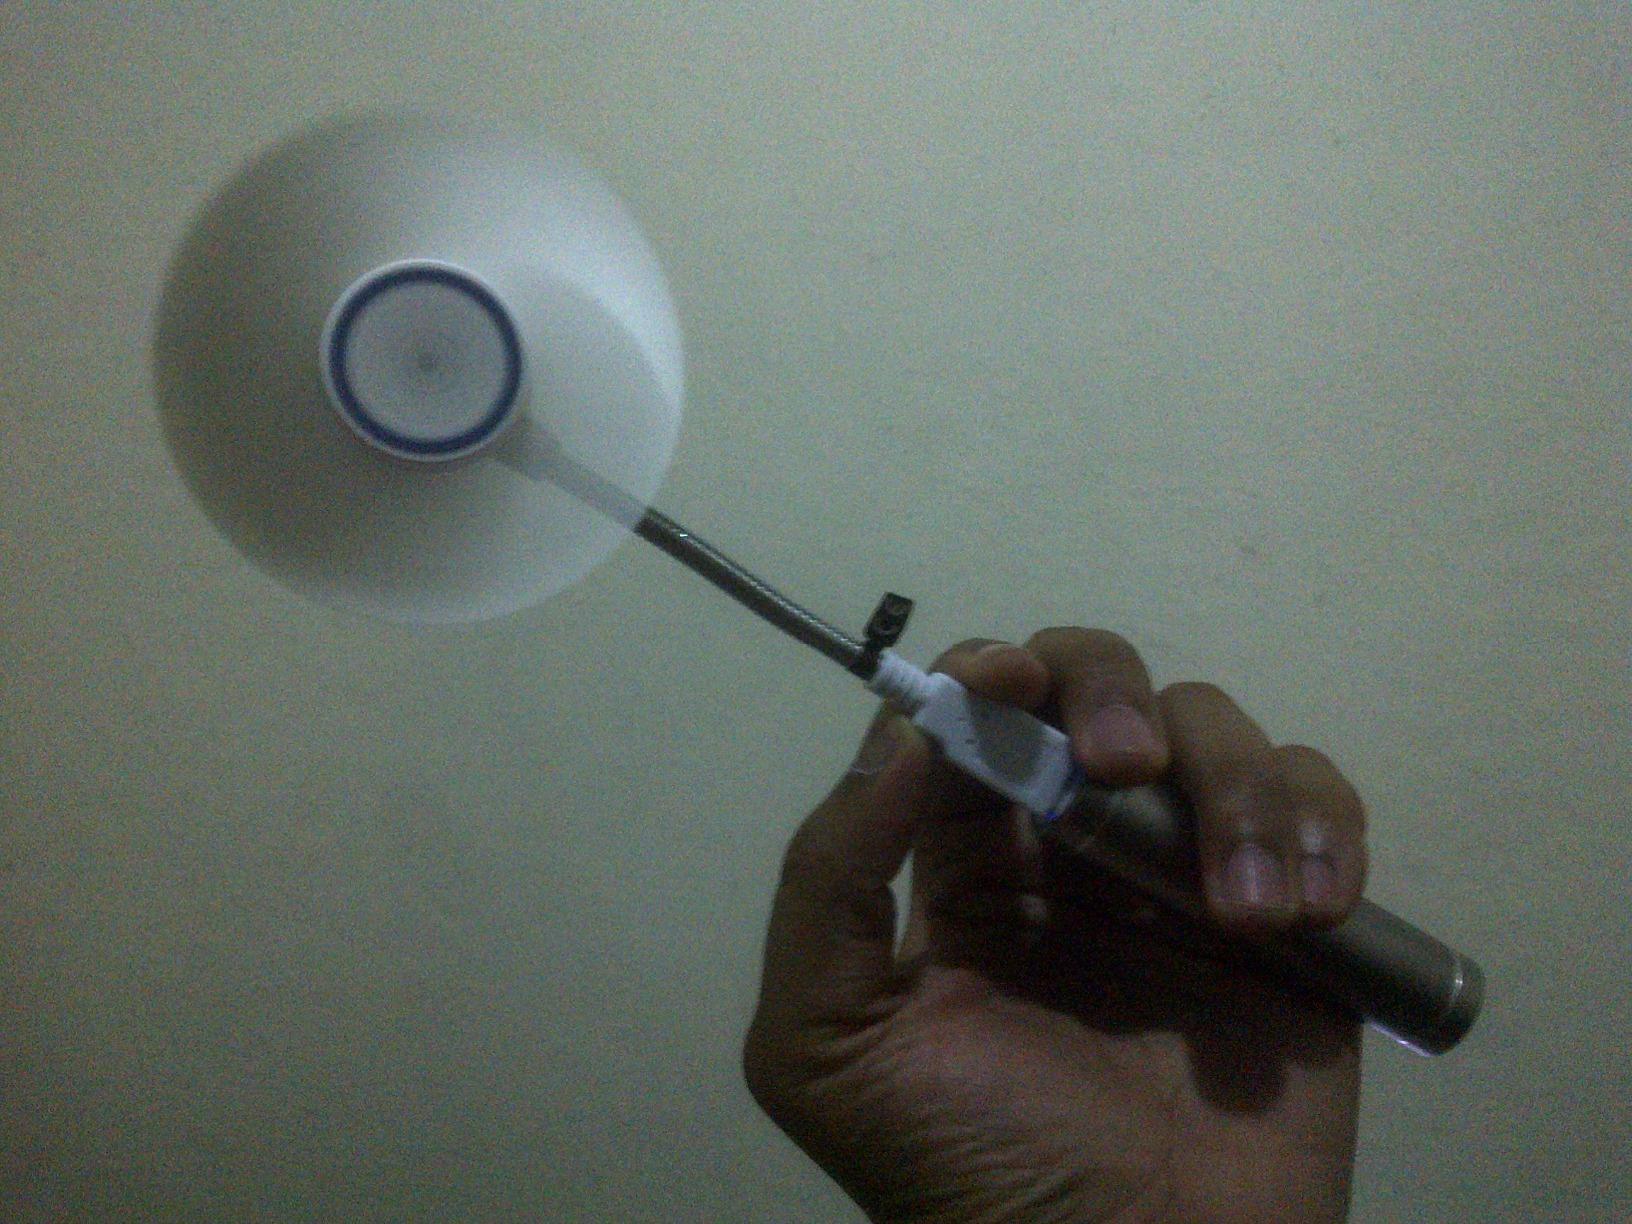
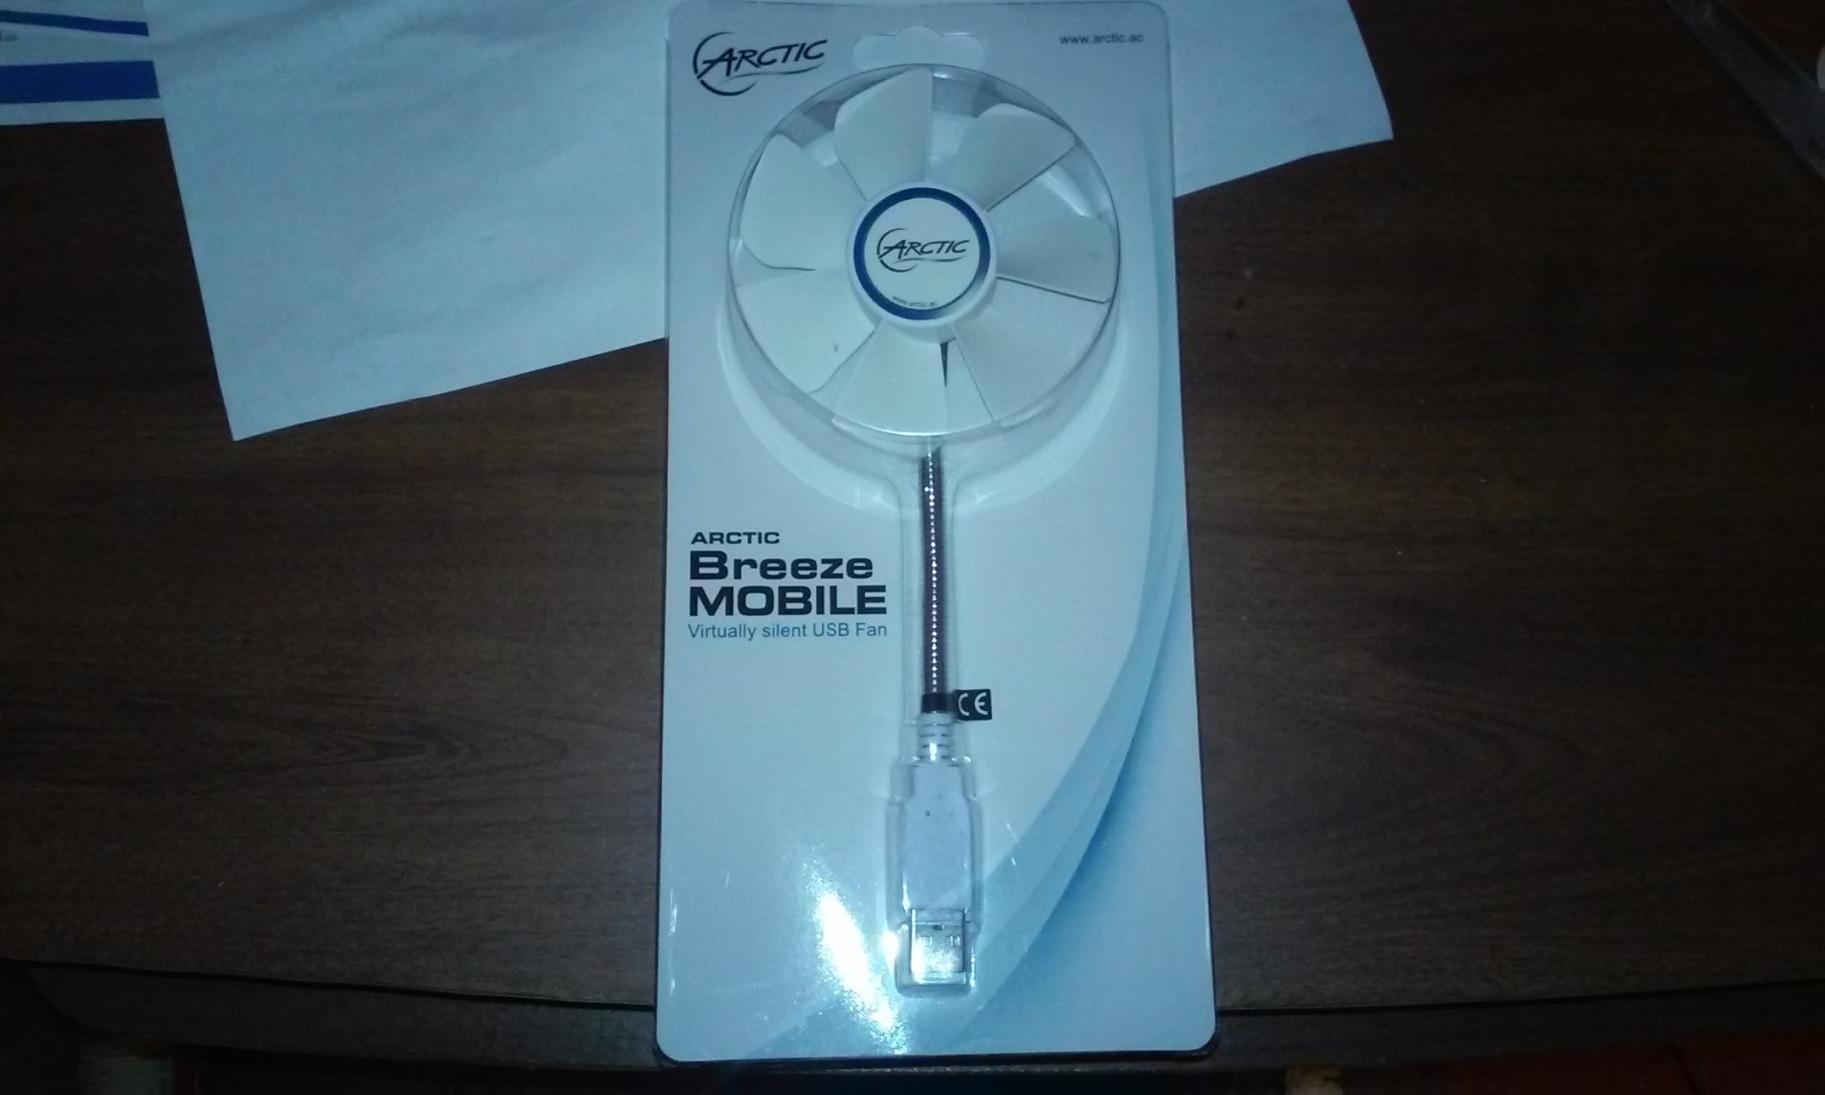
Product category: fan
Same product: yes